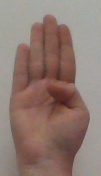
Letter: kaaf